List of acupuncture points

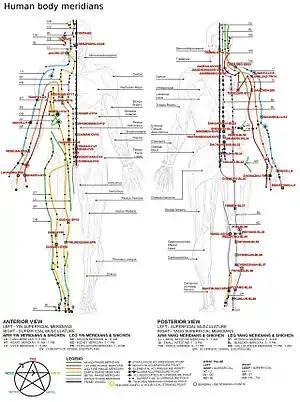
System of main meridians with acupuncture point locations

This article provides a comprehensive list of acupuncture points, locations on the body used in acupuncture, acupressure, and other treatment systems based on Traditional Chinese Medicine (TCM).